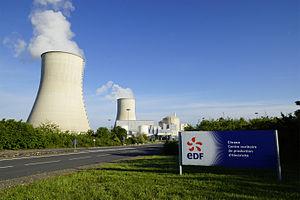
La centrale nucléaire de Civaux est un centre nucléaire de production d'électricité situé sur la commune de Civaux au bord de la Vienne entre Confolens et Chauvigny, à 34 km au sud-est de Poitiers. Elle a été mise en service en 1997, ce qui en fait donc la centrale française la plus récente à produire de l'électricité.